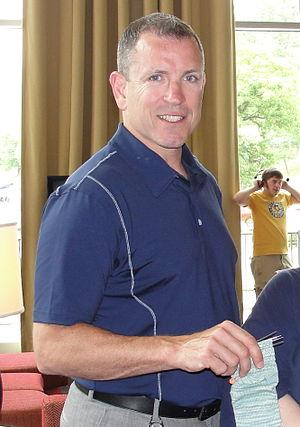
Thomas J. Fitzgerald est un joueur professionnel américain de hockey sur glace reconverti entraîneur et dirigeant.